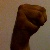
The image shows a hand gesture representing the letter 'M' in Indian Sign Language.